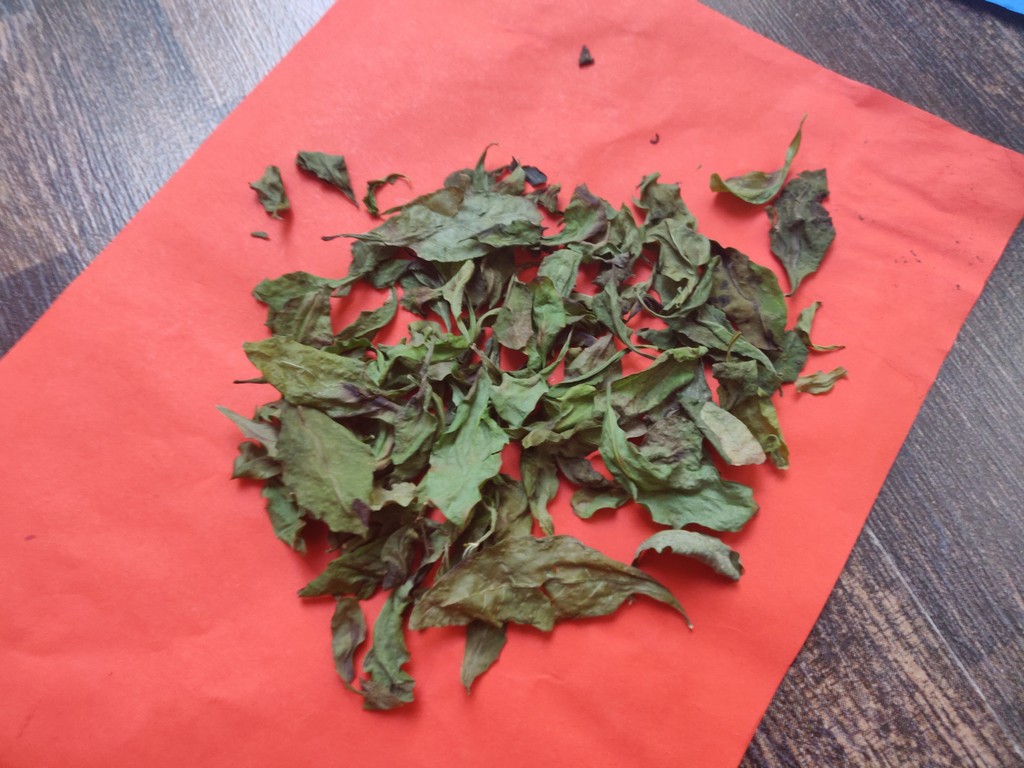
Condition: Dried
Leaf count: multiple
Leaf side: unknown